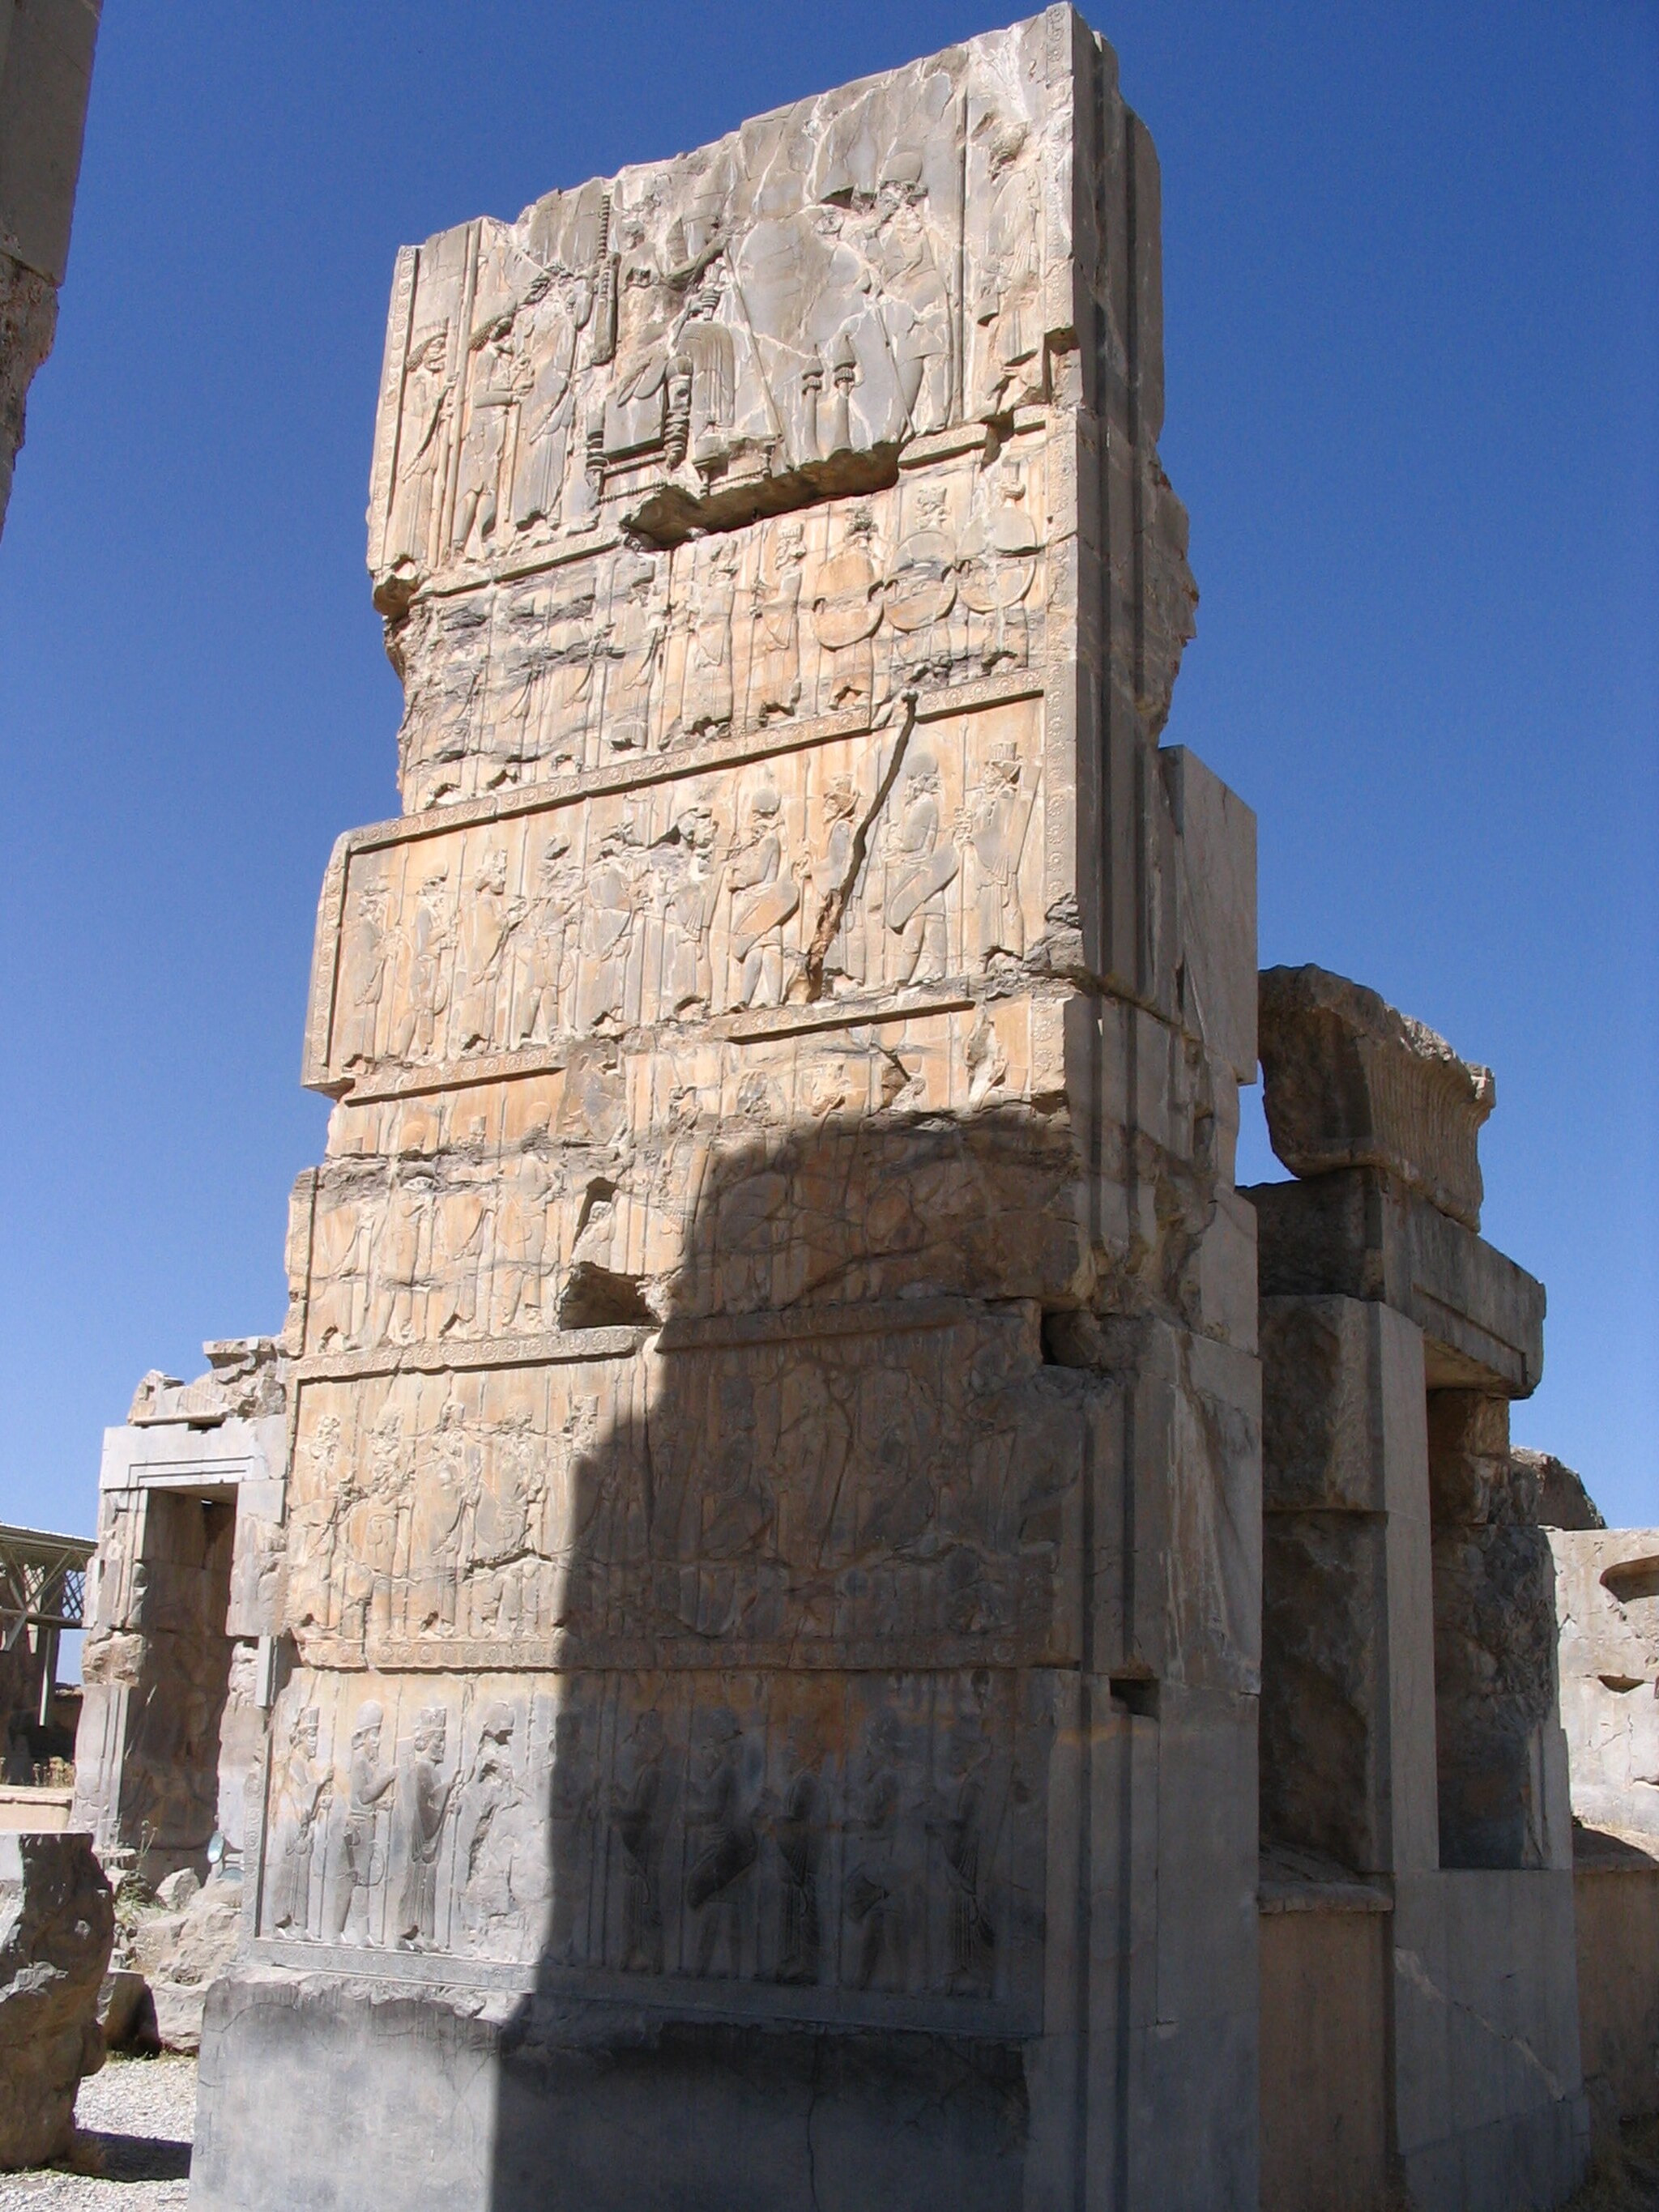
Title: Ruins of Persepolis 23
Description: Ancient Persian city of Persepolis
Date: 2005-06-08 13:30
Categories: Taken with Canon PowerShot A75, Flickr images reviewed by File Upload Bot (Magnus Manske), Files with coordinates missing SDC location of creation, 2005 in Persepolis, Northern portals of Hall of hundred columns